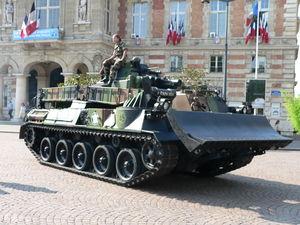
Un char de dépannage est un véhicule militaire blindé servant au dépannage de char de combat ou de tout autre véhicule militaire sur un champ de bataille.
En 2020, les équipements de l'Armée de terre française rassemblent différentes sortes de véhicules et d'engins, des chars de combat, des véhicules de transport de troupe ainsi que des hélicoptères de combat. Les chiffres ci-dessous indiquent majoritairement le nombre de matériel en service auquel il faut rajouter celui stocké.
L’engin blindé du génie est un char du génie monté sur le même châssis que les chars AMX-30B2. Sa mission est de dégager et préparer la voie pour d'autre engins.